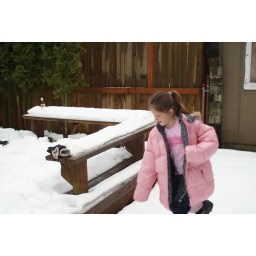
Uncle Chris and the girls at his house in Seattle, WA. Uncle Chris and the girls at his house in Seattle, WA